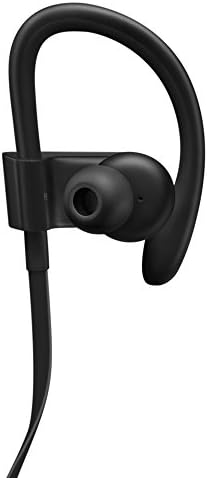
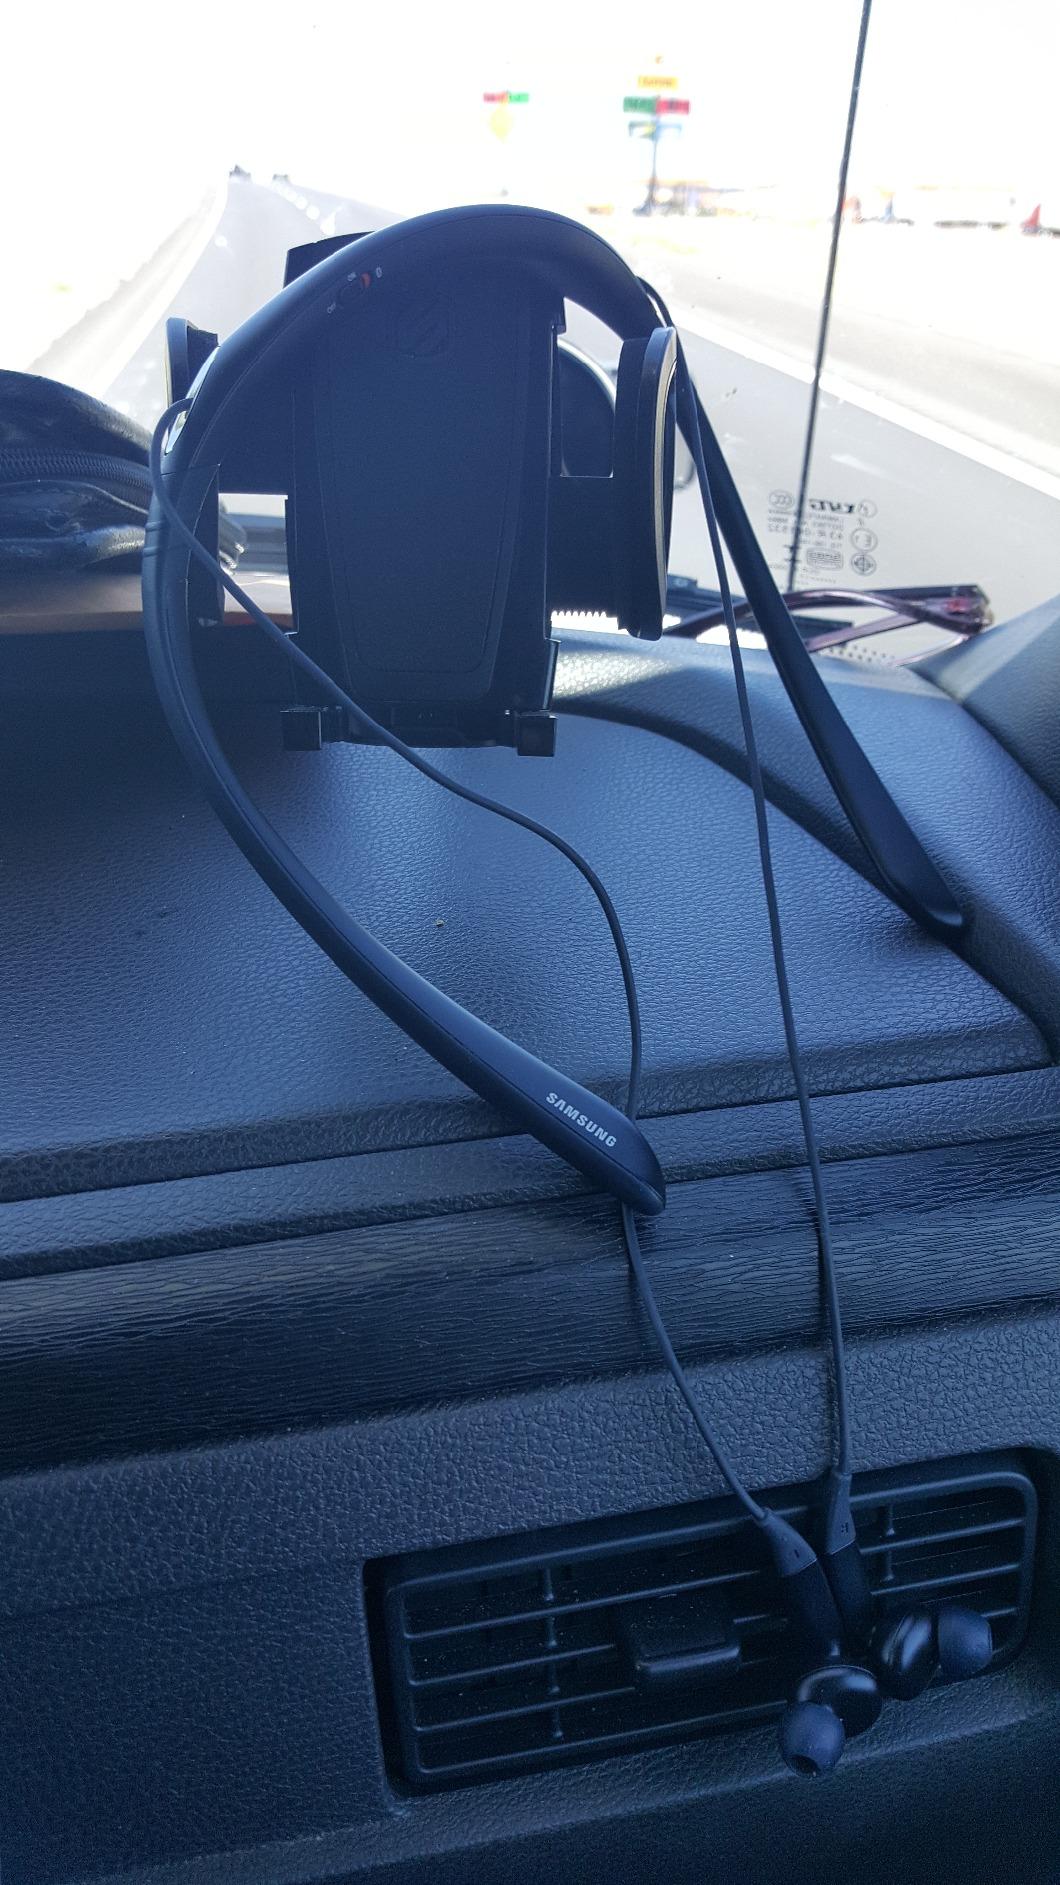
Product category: headphones
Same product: no